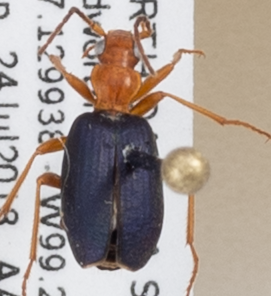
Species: Brachinus cyanochroaticus
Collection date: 2018-07-24
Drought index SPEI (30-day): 0.24
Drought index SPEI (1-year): -0.17
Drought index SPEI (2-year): -0.39